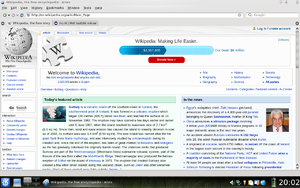
Arora est un navigateur web léger et multi-plates-formes.